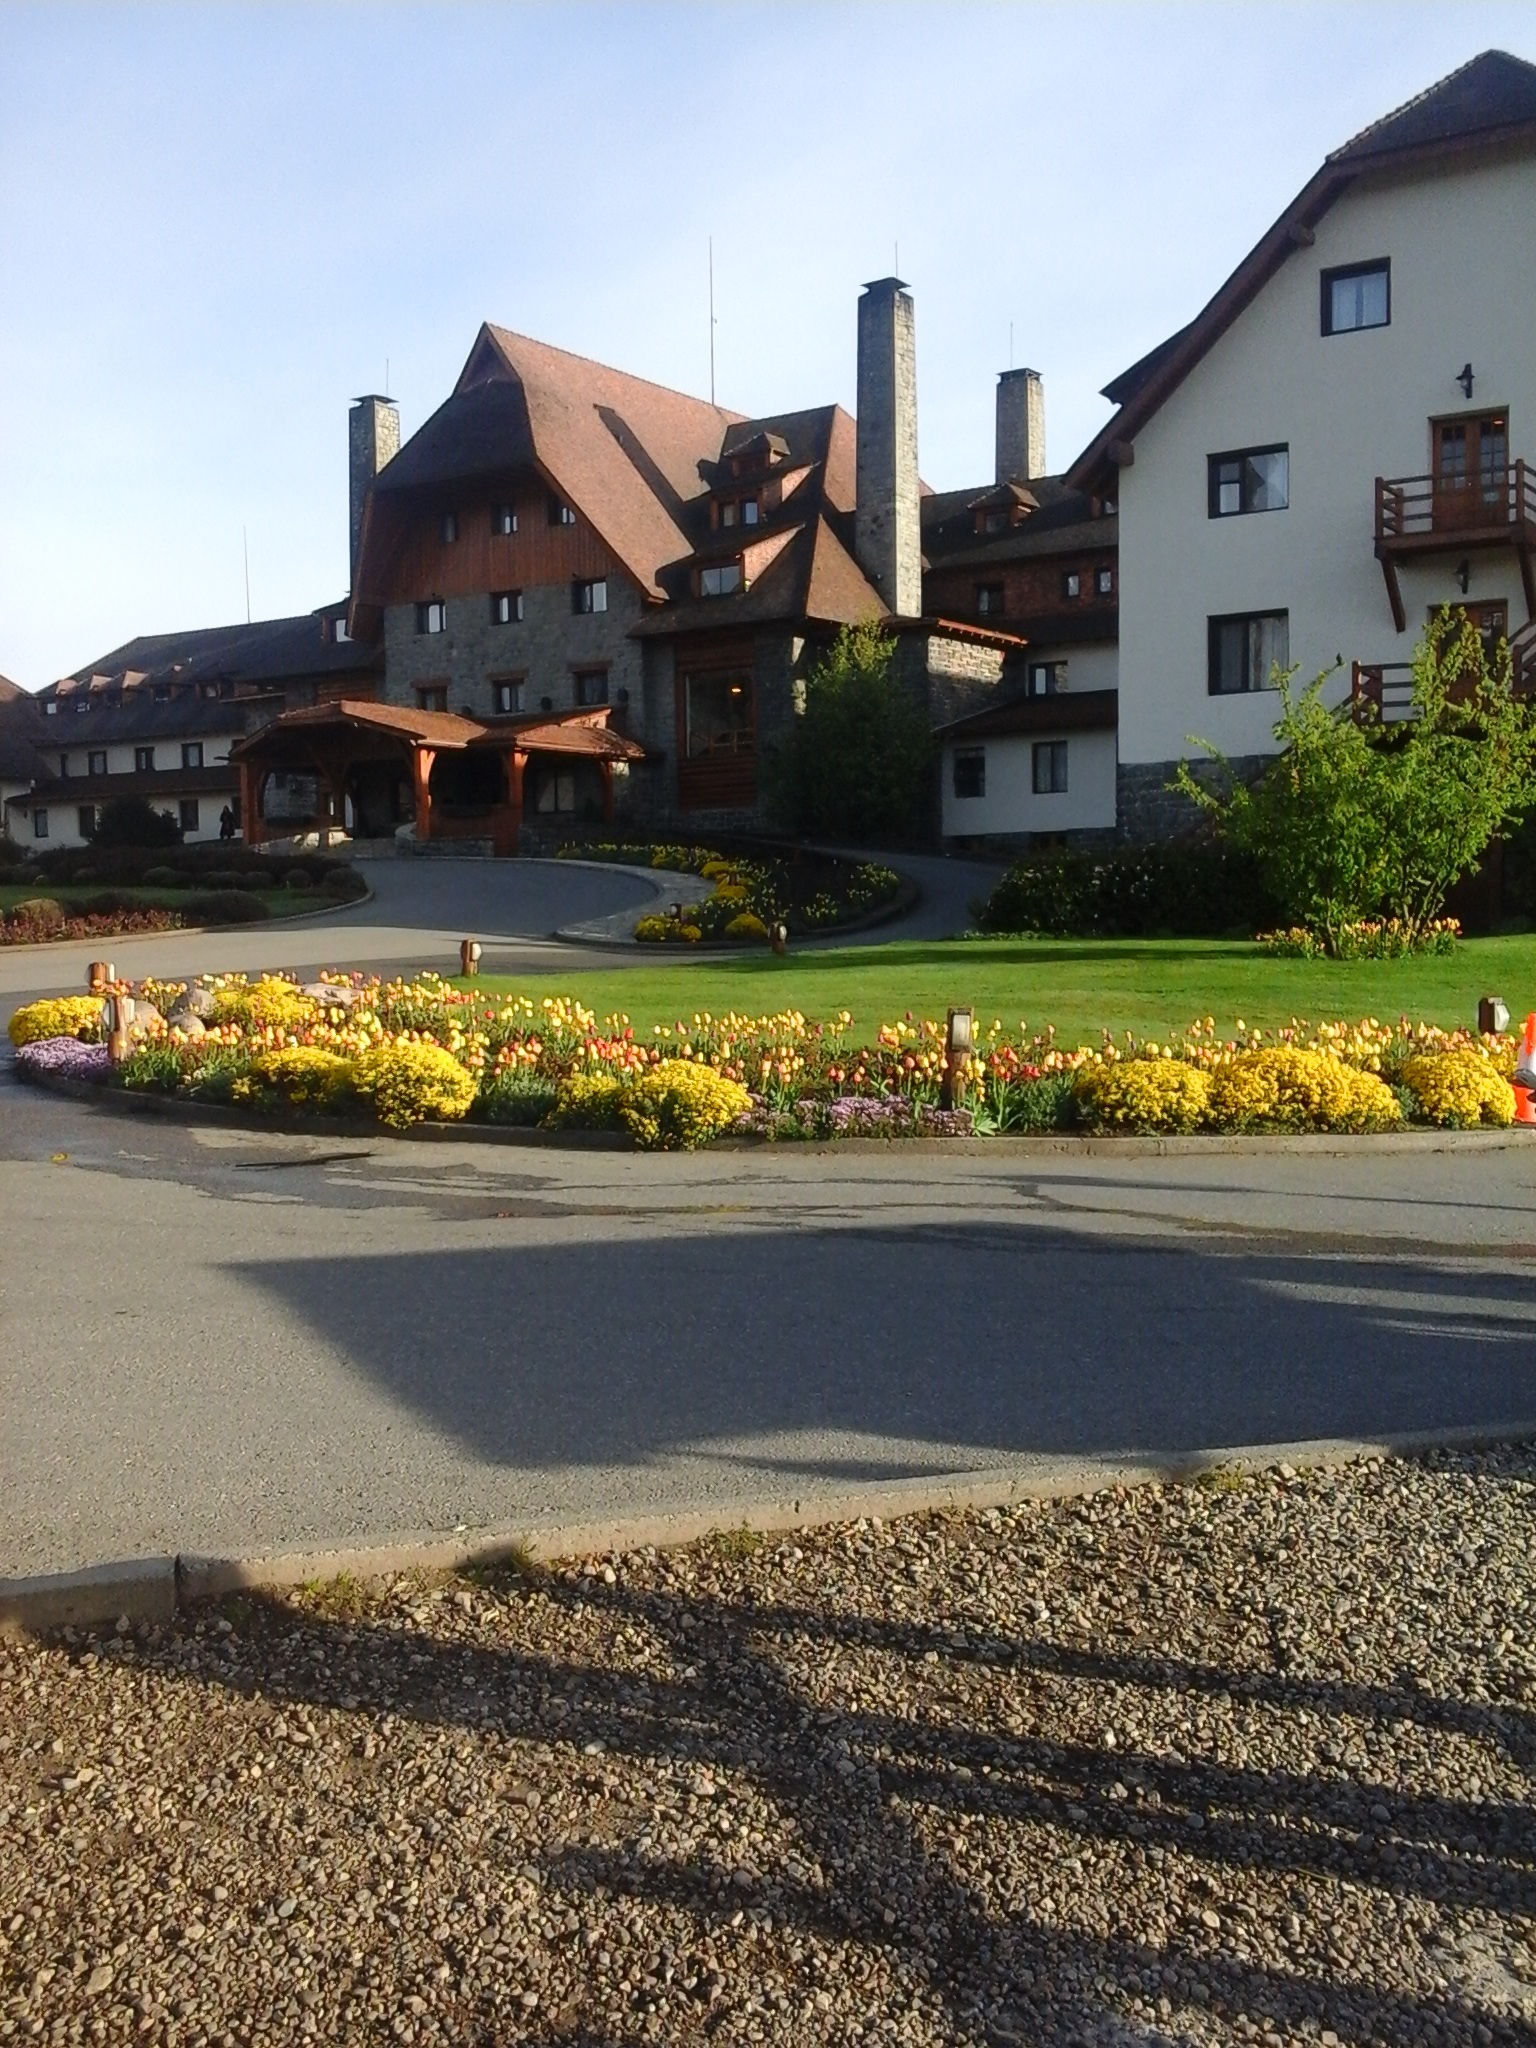
landscape, house, asphalt, suburb, hotel, argentina, estate, rural area, residential area, lau